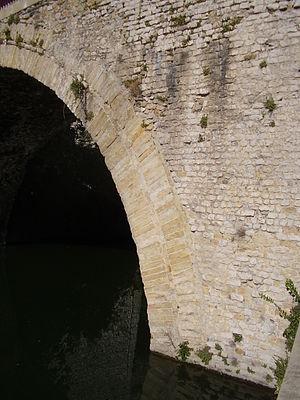
Pont romain sur l'Ouvèze au Pouzin, en Ardèche. Vue générale depuis l'est (aval). Détail de l'appareillage.
Le pont romain du Pouzin est un ouvrage d'art certainement construit au début du IIᵉ siècle et situé au Pouzin, en Ardèche.